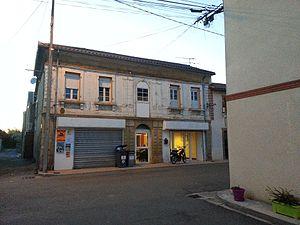
Ancien bar restaurant de Lavelanet de Comminges
Lavelanet-de-Comminges est une commune française située dans le département de la Haute-Garonne en région Occitanie.